Hugh Trevor

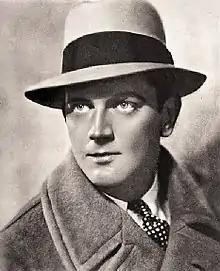
Trevor in 1929

Hugh Trevor (born Hugh Trevor-Thomas; October 28, 1903 – November 10, 1933) was an American actor whose short career began at the very end of the silent era in 1927. He would appear in nineteen films in the scant six years during which he was active. He did not fare well with the advent of talking pictures, and retired from the industry in 1931. His life was cut short when he unexpectedly died from complications following appendectomy surgery in 1933.